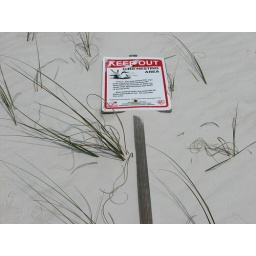
Sign on the ground by sand dunes at St. Andrew's State Park in Panama City Beach Florida.